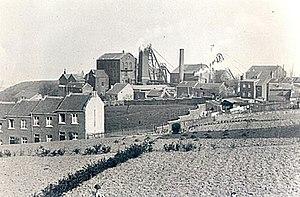
Saint-Gilles est un sous-quartier de la ville de Liège, sur la rive gauche de la Meuse, se trouvant dans le quartier administratif du centre.
La Société anonyme des Charbonnages de Gosson-Kessales est une ancienne société d'exploitation de charbonnages de la région belge de Liège constituée en 1954 à partir des deux sociétés importantes des Charbonnages des Kessales à l'ouest et des Gosson, La Haye et Horloz réunis à l'est. Celles-ci sont elles-mêmes issues de la concentration progressive sur un siècle et demi d'une quinzaine de sociétés charbonnières. Sa concession d'activité se situait sur un territoire à l'ouest de la ville de Liège, en amont et en rive gauche de la Meuse.